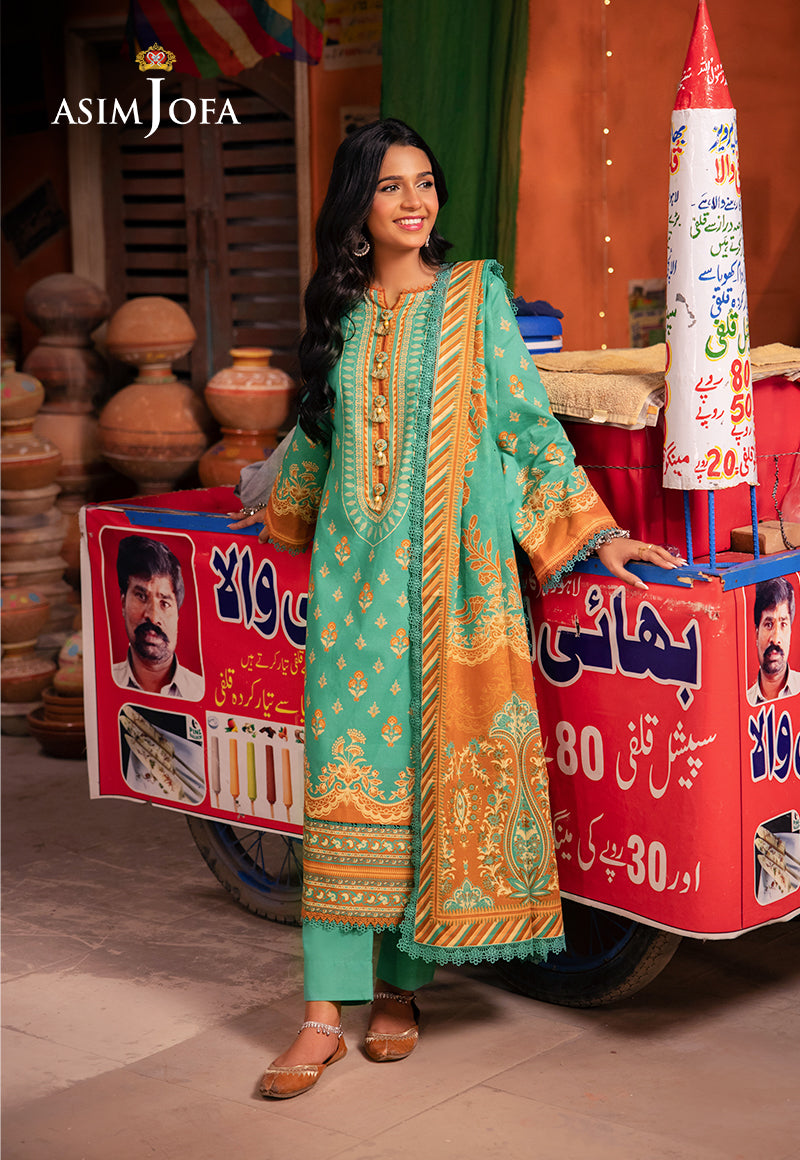
turquoise green jafra lawn suit